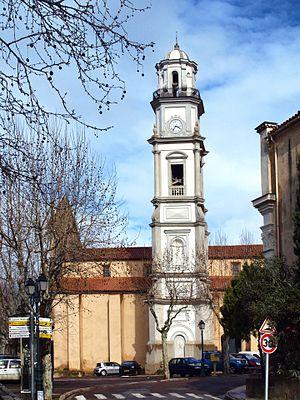
L'église Saint-Blaise est une église catholique située à Calenzana, dans le département de la Haute-Corse en France.